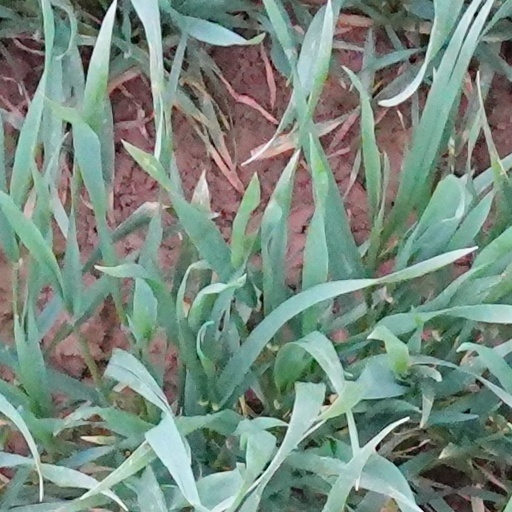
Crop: wheat